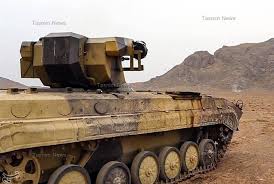
Label: BMP-2